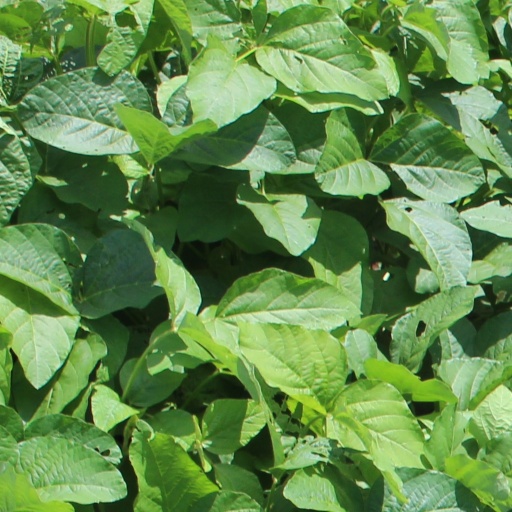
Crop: soybean